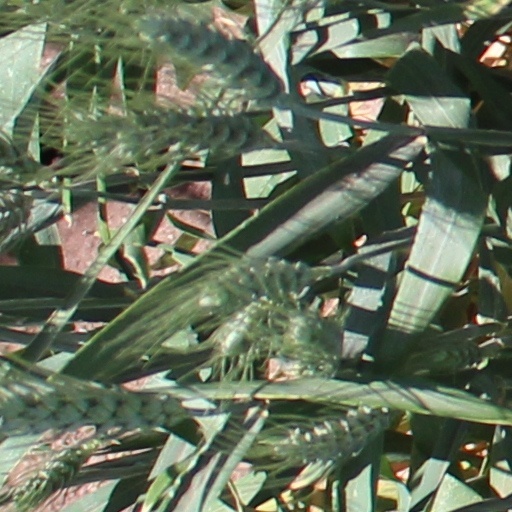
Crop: wheat